The Republic of Sarah

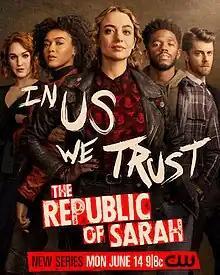
Promotional poster

The Republic of Sarah is an American drama television series that premiered on June 14, 2021, and concluded on September 6, 2021, on The CW. The series was created by Jeffrey Paul King and stars Stella Baker in the title role, alongside Luke Mitchell, Megan Follows, Izabella Alvarez, Ian Duff, Hope Lauren, Nia Holloway, Landry Bender and Forrest Goodluck as a part of the main cast. In September 2021, the series was canceled after one season.